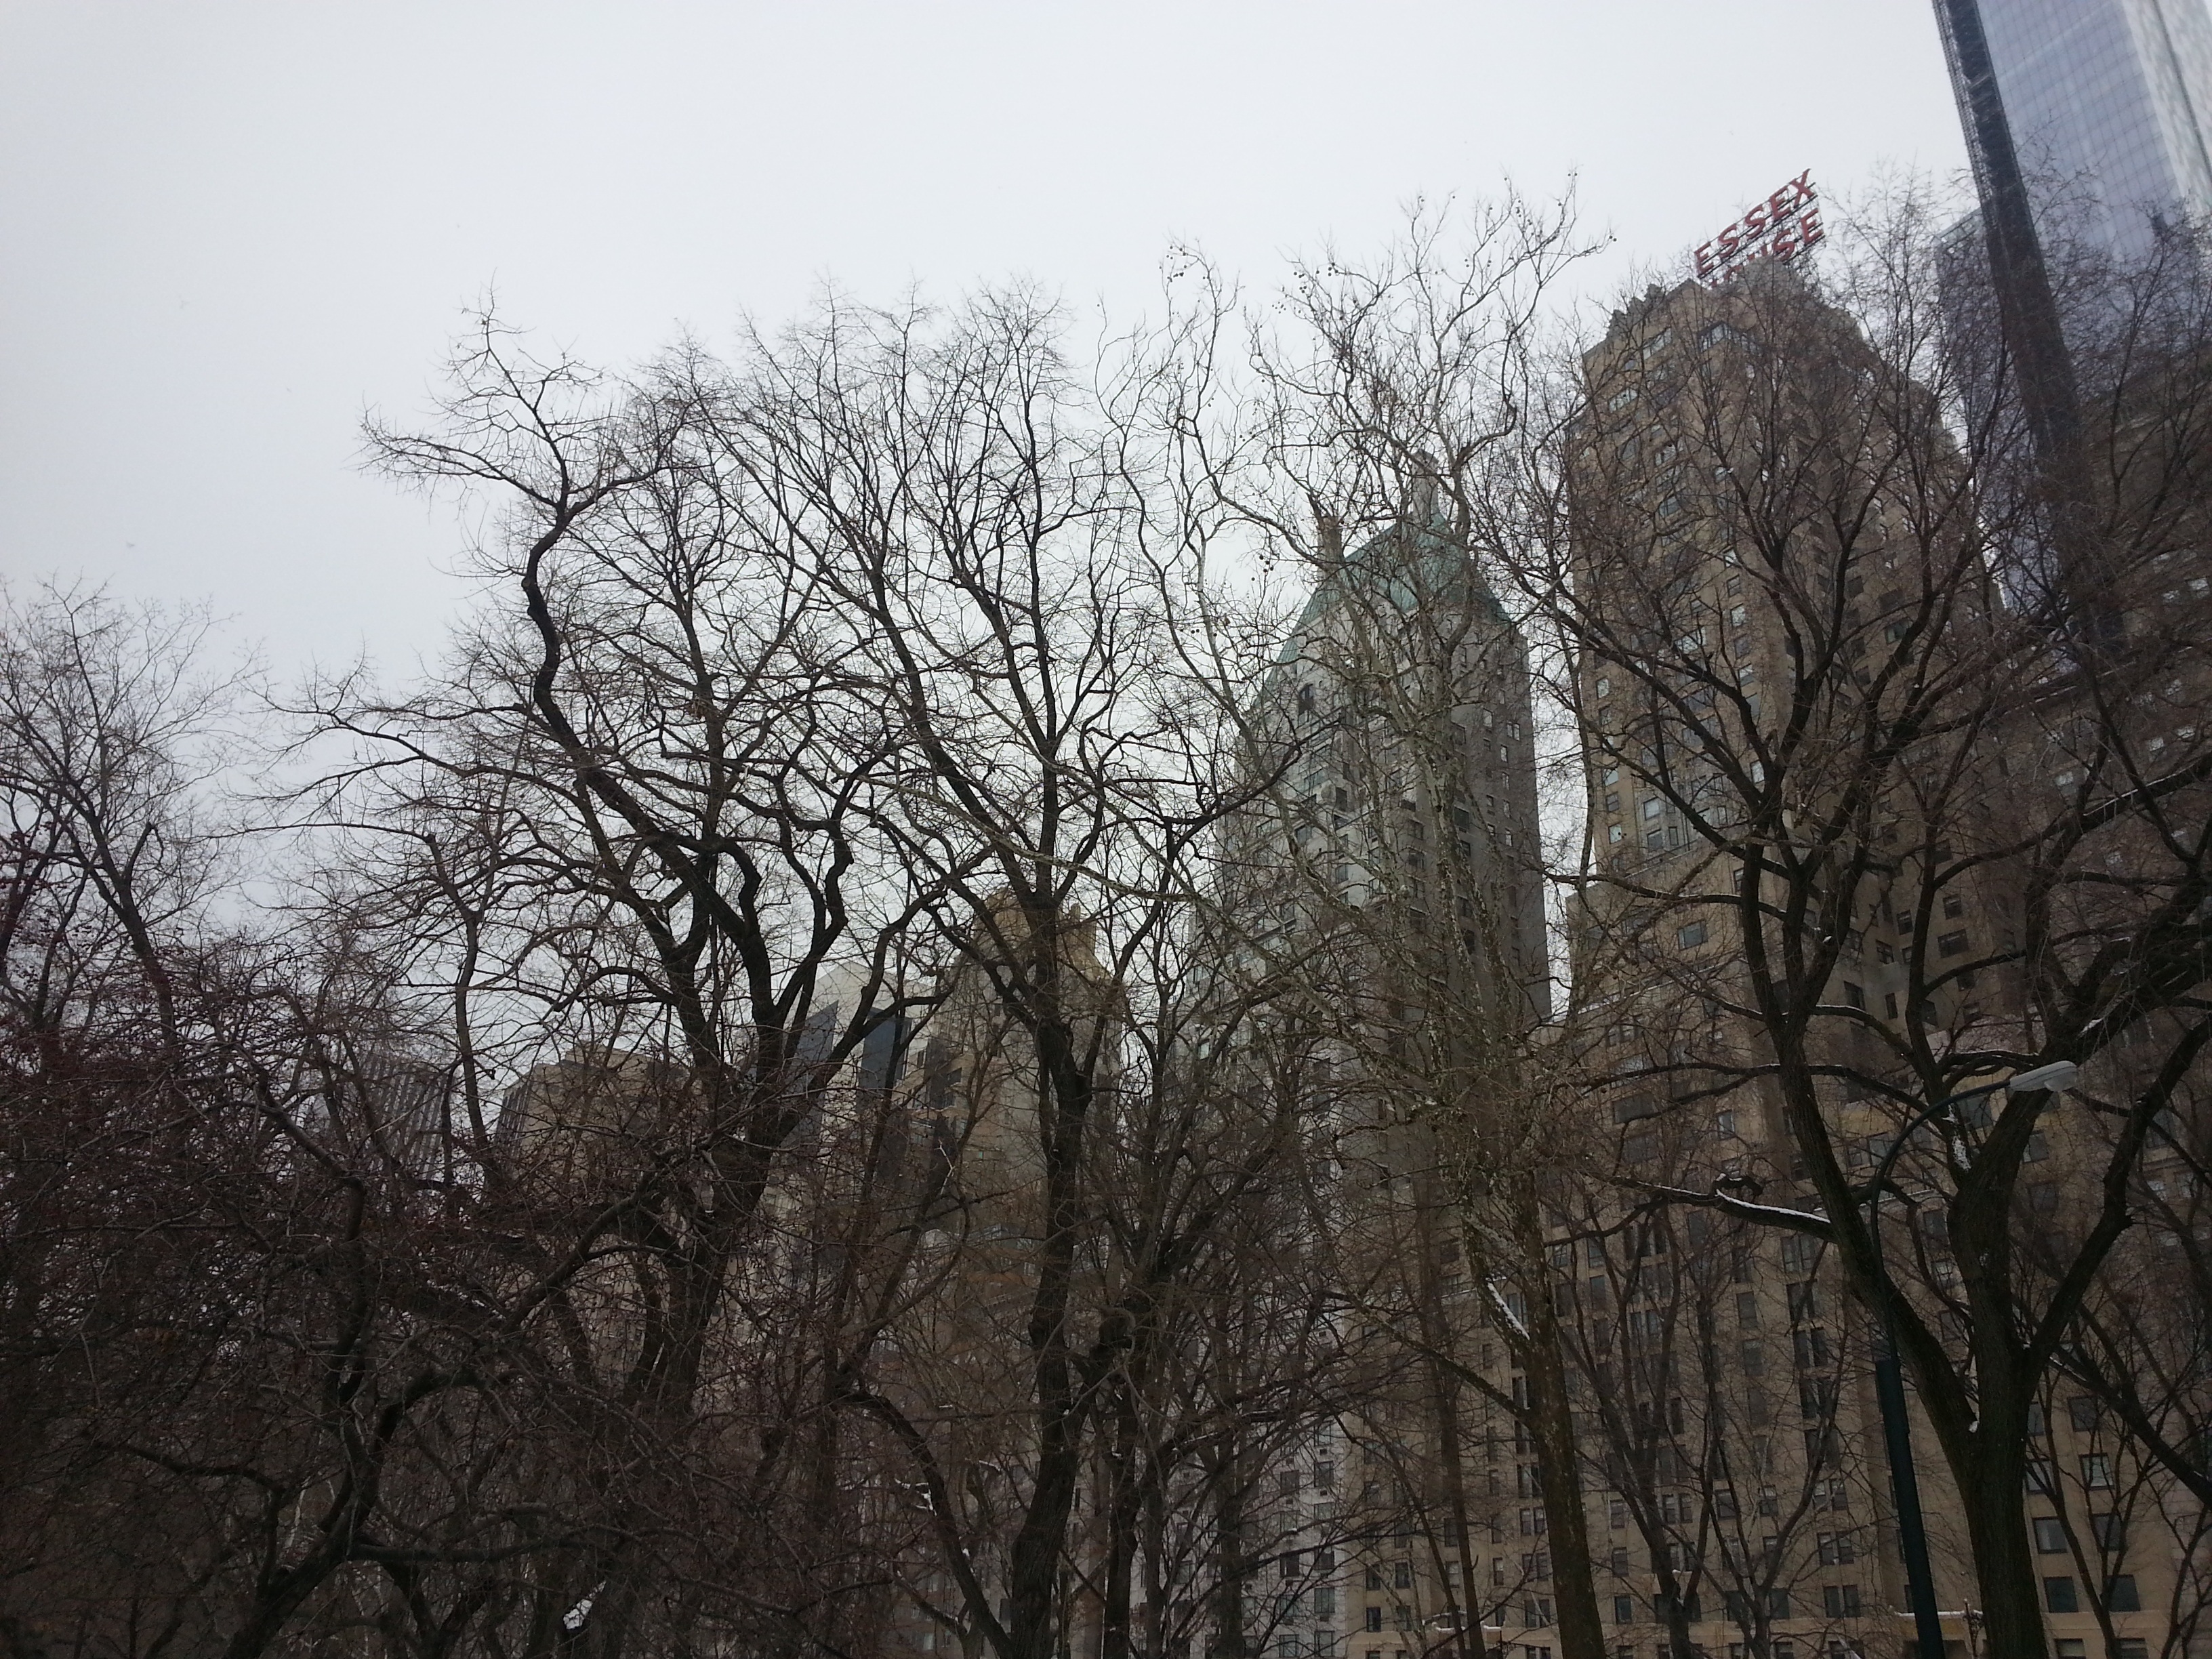
tree, nature, forest, branch, snow, winter, plant, fog, mist, morning, leaf, skyscraper, new york, manhattan, new york city, autumn, weather, usa, season, central park, woodland, hotel essex, atmospheric phenomenon, woody plant